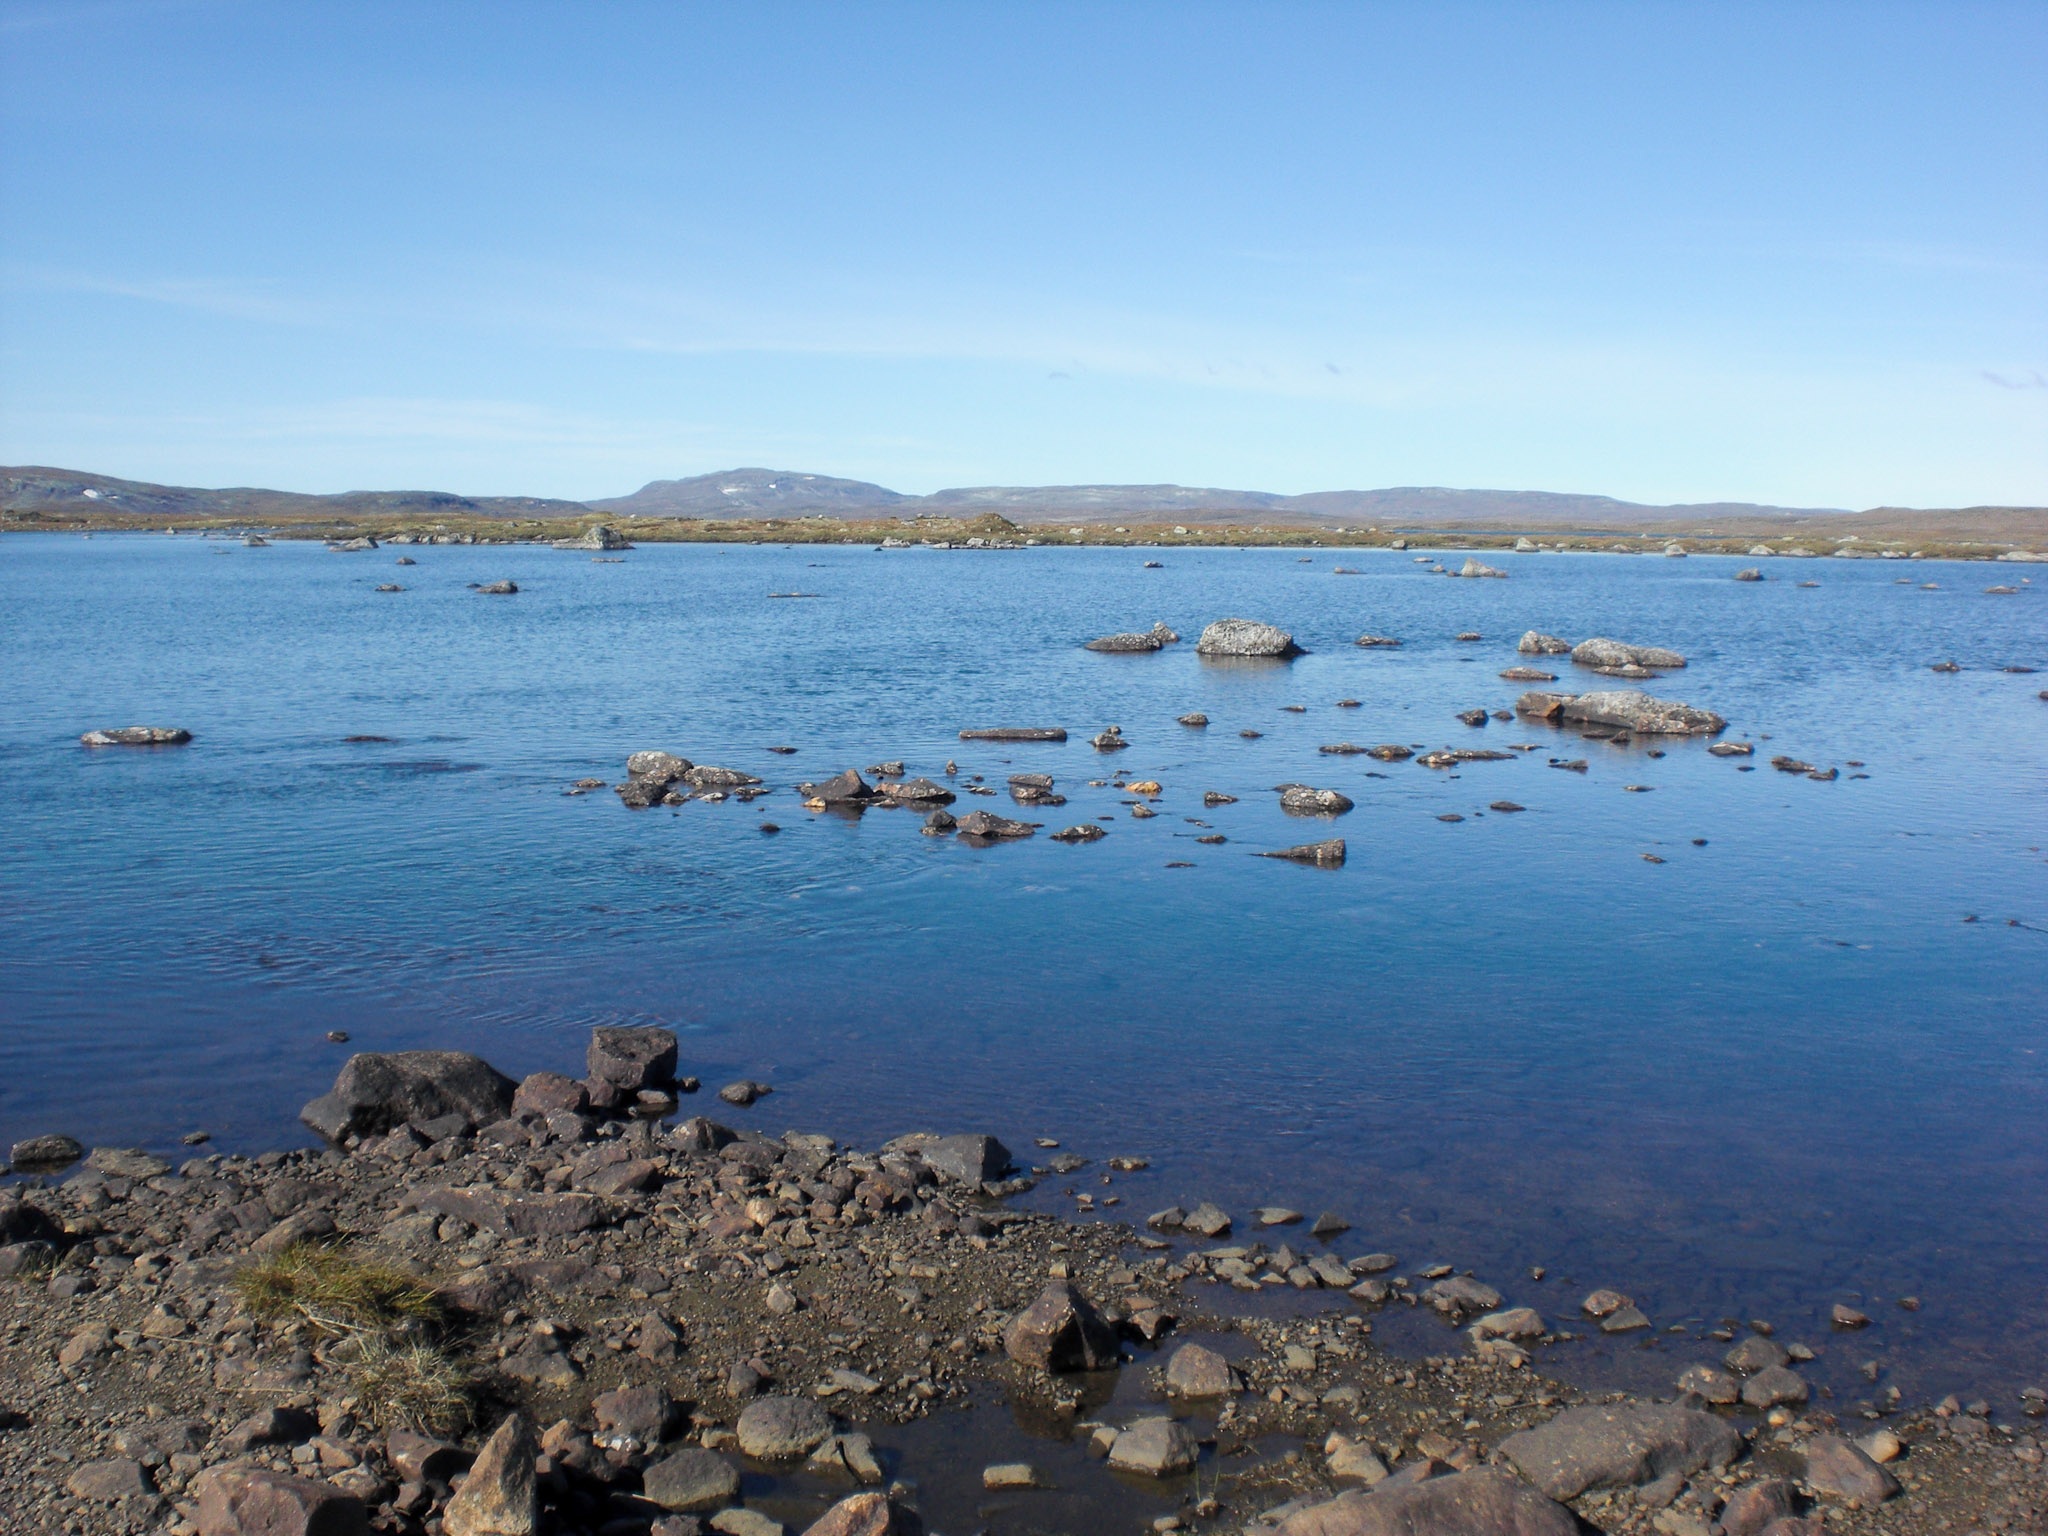
beach, landscape, sea, coast, water, nature, sand, ocean, horizon, shore, lake, cove, lagoon, bay, reservoir, body of water, stones, trekking, loch, norway, cape, scandinavia, wasteland, mudflat, natural environment, hardangervidda